Superga air disaster

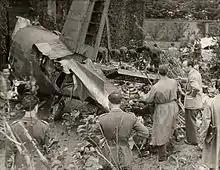
Wreckage of the Avio Linee Italiane Fiat G.212 after the crash

The Superga air disaster ("Tragedy of Superga") occurred on 4 May 1949, when a Fiat G.212 of Avio Linee Italiane (Italian Airlines), carrying the entire Torino football team (popularly known as the "Grande Torino"), crashed into the retaining wall at the back of the Basilica of Superga, which stands on a hill on the outskirts of Turin. All thirty-one people on the flight were killed.